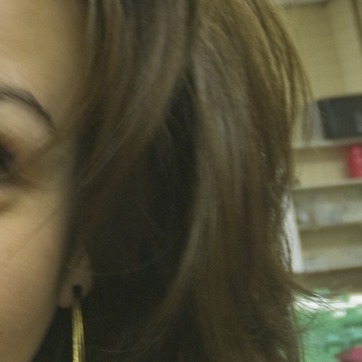
Material: hair